Amos 'n' Andy

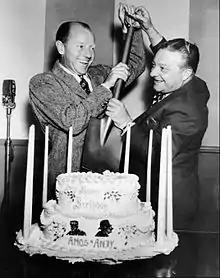
Gosden and Correll celebrate the tenth anniversary of the show on NBC in March 1938.

Amos Jones and Andy Brown worked on a farm near Atlanta, Georgia, and during the first week's episodes, they made plans to find a better life in Chicago, despite warnings from a friend. With four ham-and-cheese sandwiches and $24, they bought train tickets and headed for Chicago, where they lived in a rooming house on State Street and experienced some rough times before launching their own business, the Fresh Air Taxi Company. (The first car they acquired had no windshield; the pair turned it into a selling point.) By 1930, the noted toy maker Louis Marx and Company was offering a tin wind-up version of the auto, with Amos and Andy inside. The toy company produced a special autographed version of the toy as gifts for American leaders, including Herbert Hoover. There was also a book, "All About Amos 'n' Andy and Their Creators", in 1929 by Correll and Gosden (reprinted in 2007 and 2008), and a comic strip syndicated by the Chicago Daily Press.